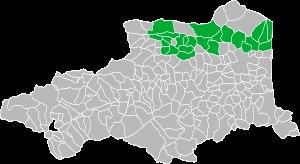
L'Agly est un fleuve côtier du sud de la France, qui coule en